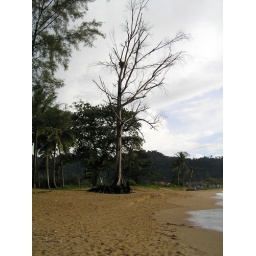
You can see the Sunami has been eating under the trees